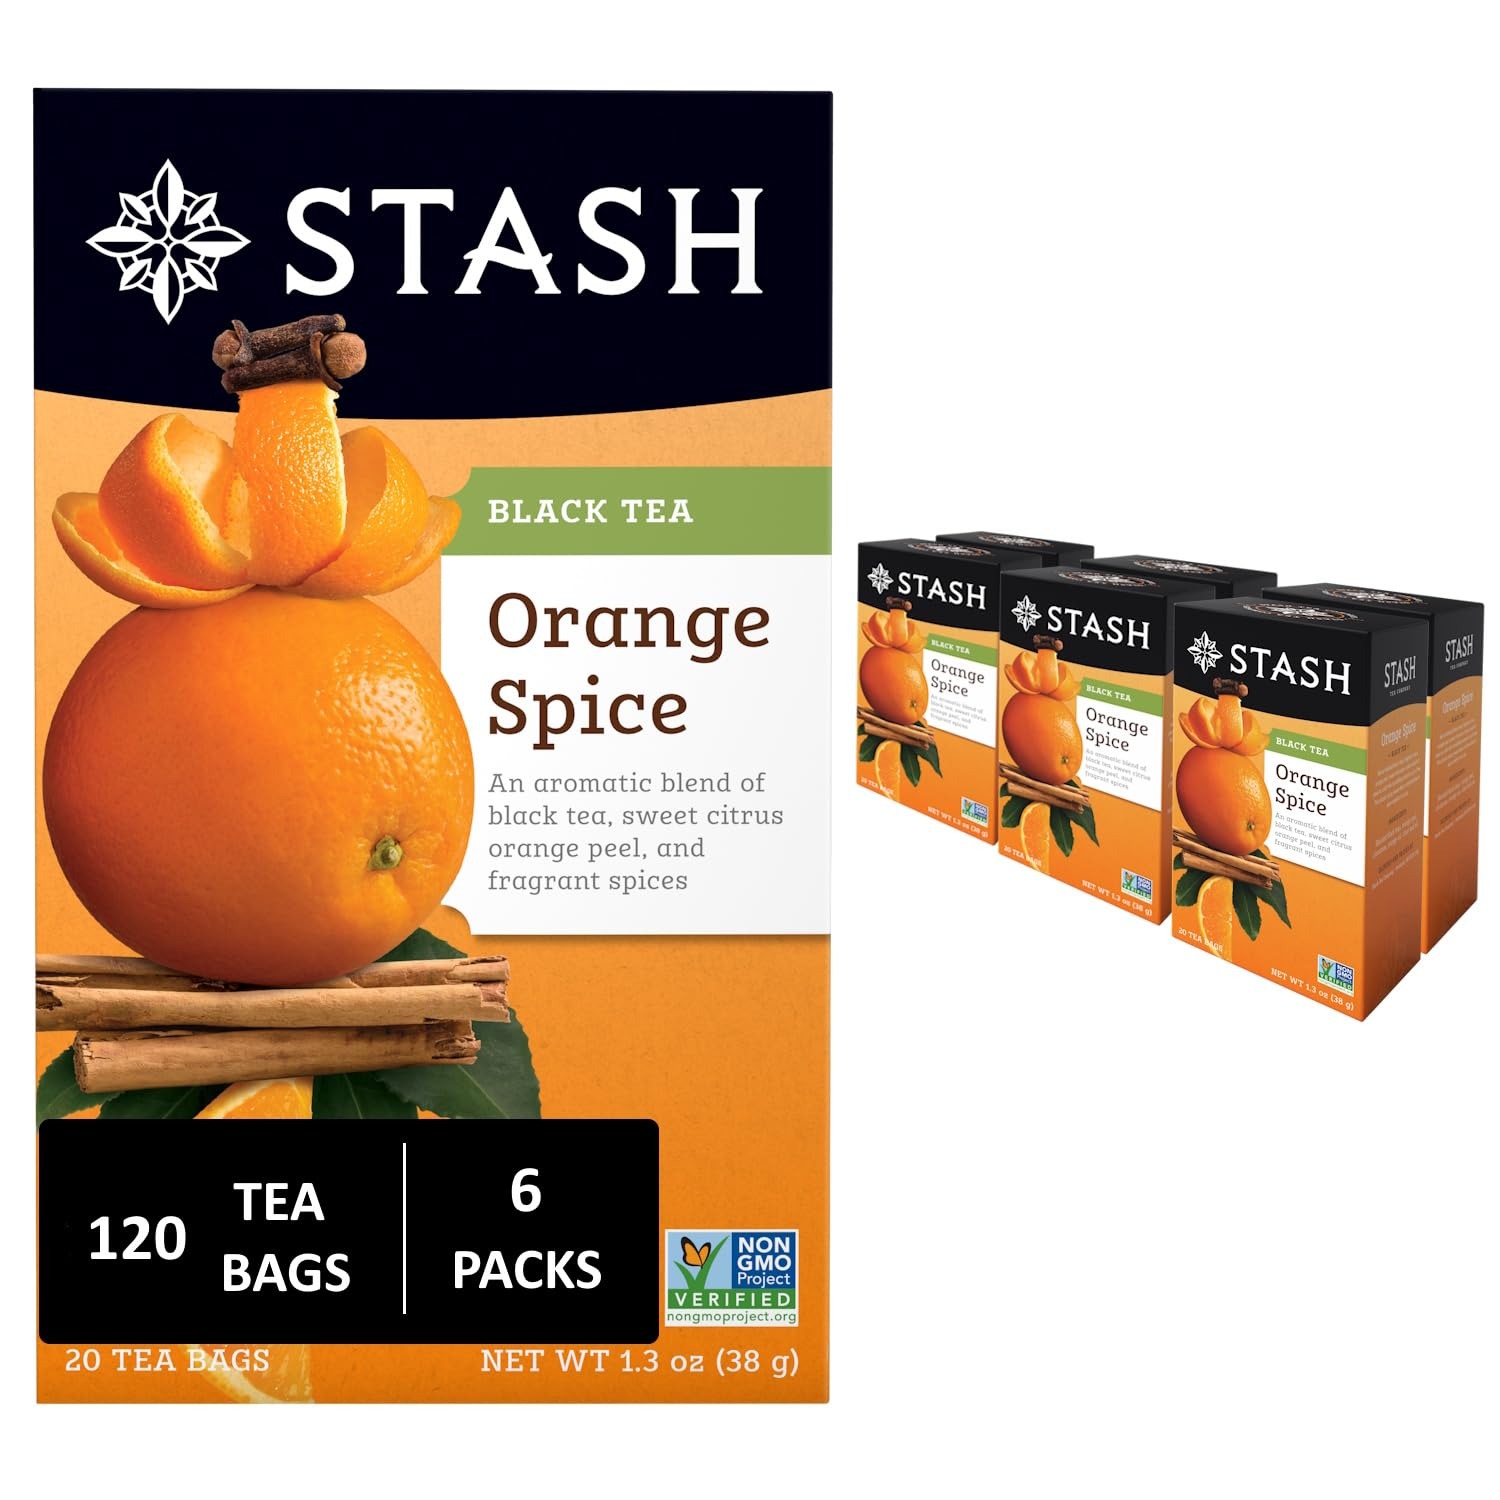
Item Name: Stash Tea Orange Spice Black Tea - Caffeinated, Non-GMO Project Verified Premium Tea with No Artificial Ingredients, 20 Count (Pack of 6) - 120 Bags Total
Bullet Point 1: WARMING SPICES: For our Orange Spice tea we blend full-bodied black teas with the finest cinnamon, orange peel & orange oil. The result is a very aromatic tea that has the flavor of zesty orange & spicy cinnamon
Bullet Point 2: Brewing up Goodness: All Stash Teas are Non-GMO Verified, Certified Kosher Parve, and never contain artificial ingredients. They also contain zero calories, so you can feel great about treating yourself!
Bullet Point 3: Savour the Goodness: Our teas are made with top-quality ingredients that are meticulously chosen and blended to an artful balance. Every Stash Tea flavor is designed to turn your daily ritual into a joyful moment of tranquility
Bullet Point 4: Over 100 Flavors: With classic and unique flavors of black, green, chai, oolong, rooibos, and white teas, as well as gift sets, iced teas, sampler variety packs, and assorted loose-leaf teas, Stash has a little something special for everyone.
Bullet Point 5: Who we are: Stash was brought to life by two hippies in Portland, OR in the 1970's. We're proudly family-owned, minority-owned and woman led.
Value: 120.0
Unit: Count

Price: 23.67